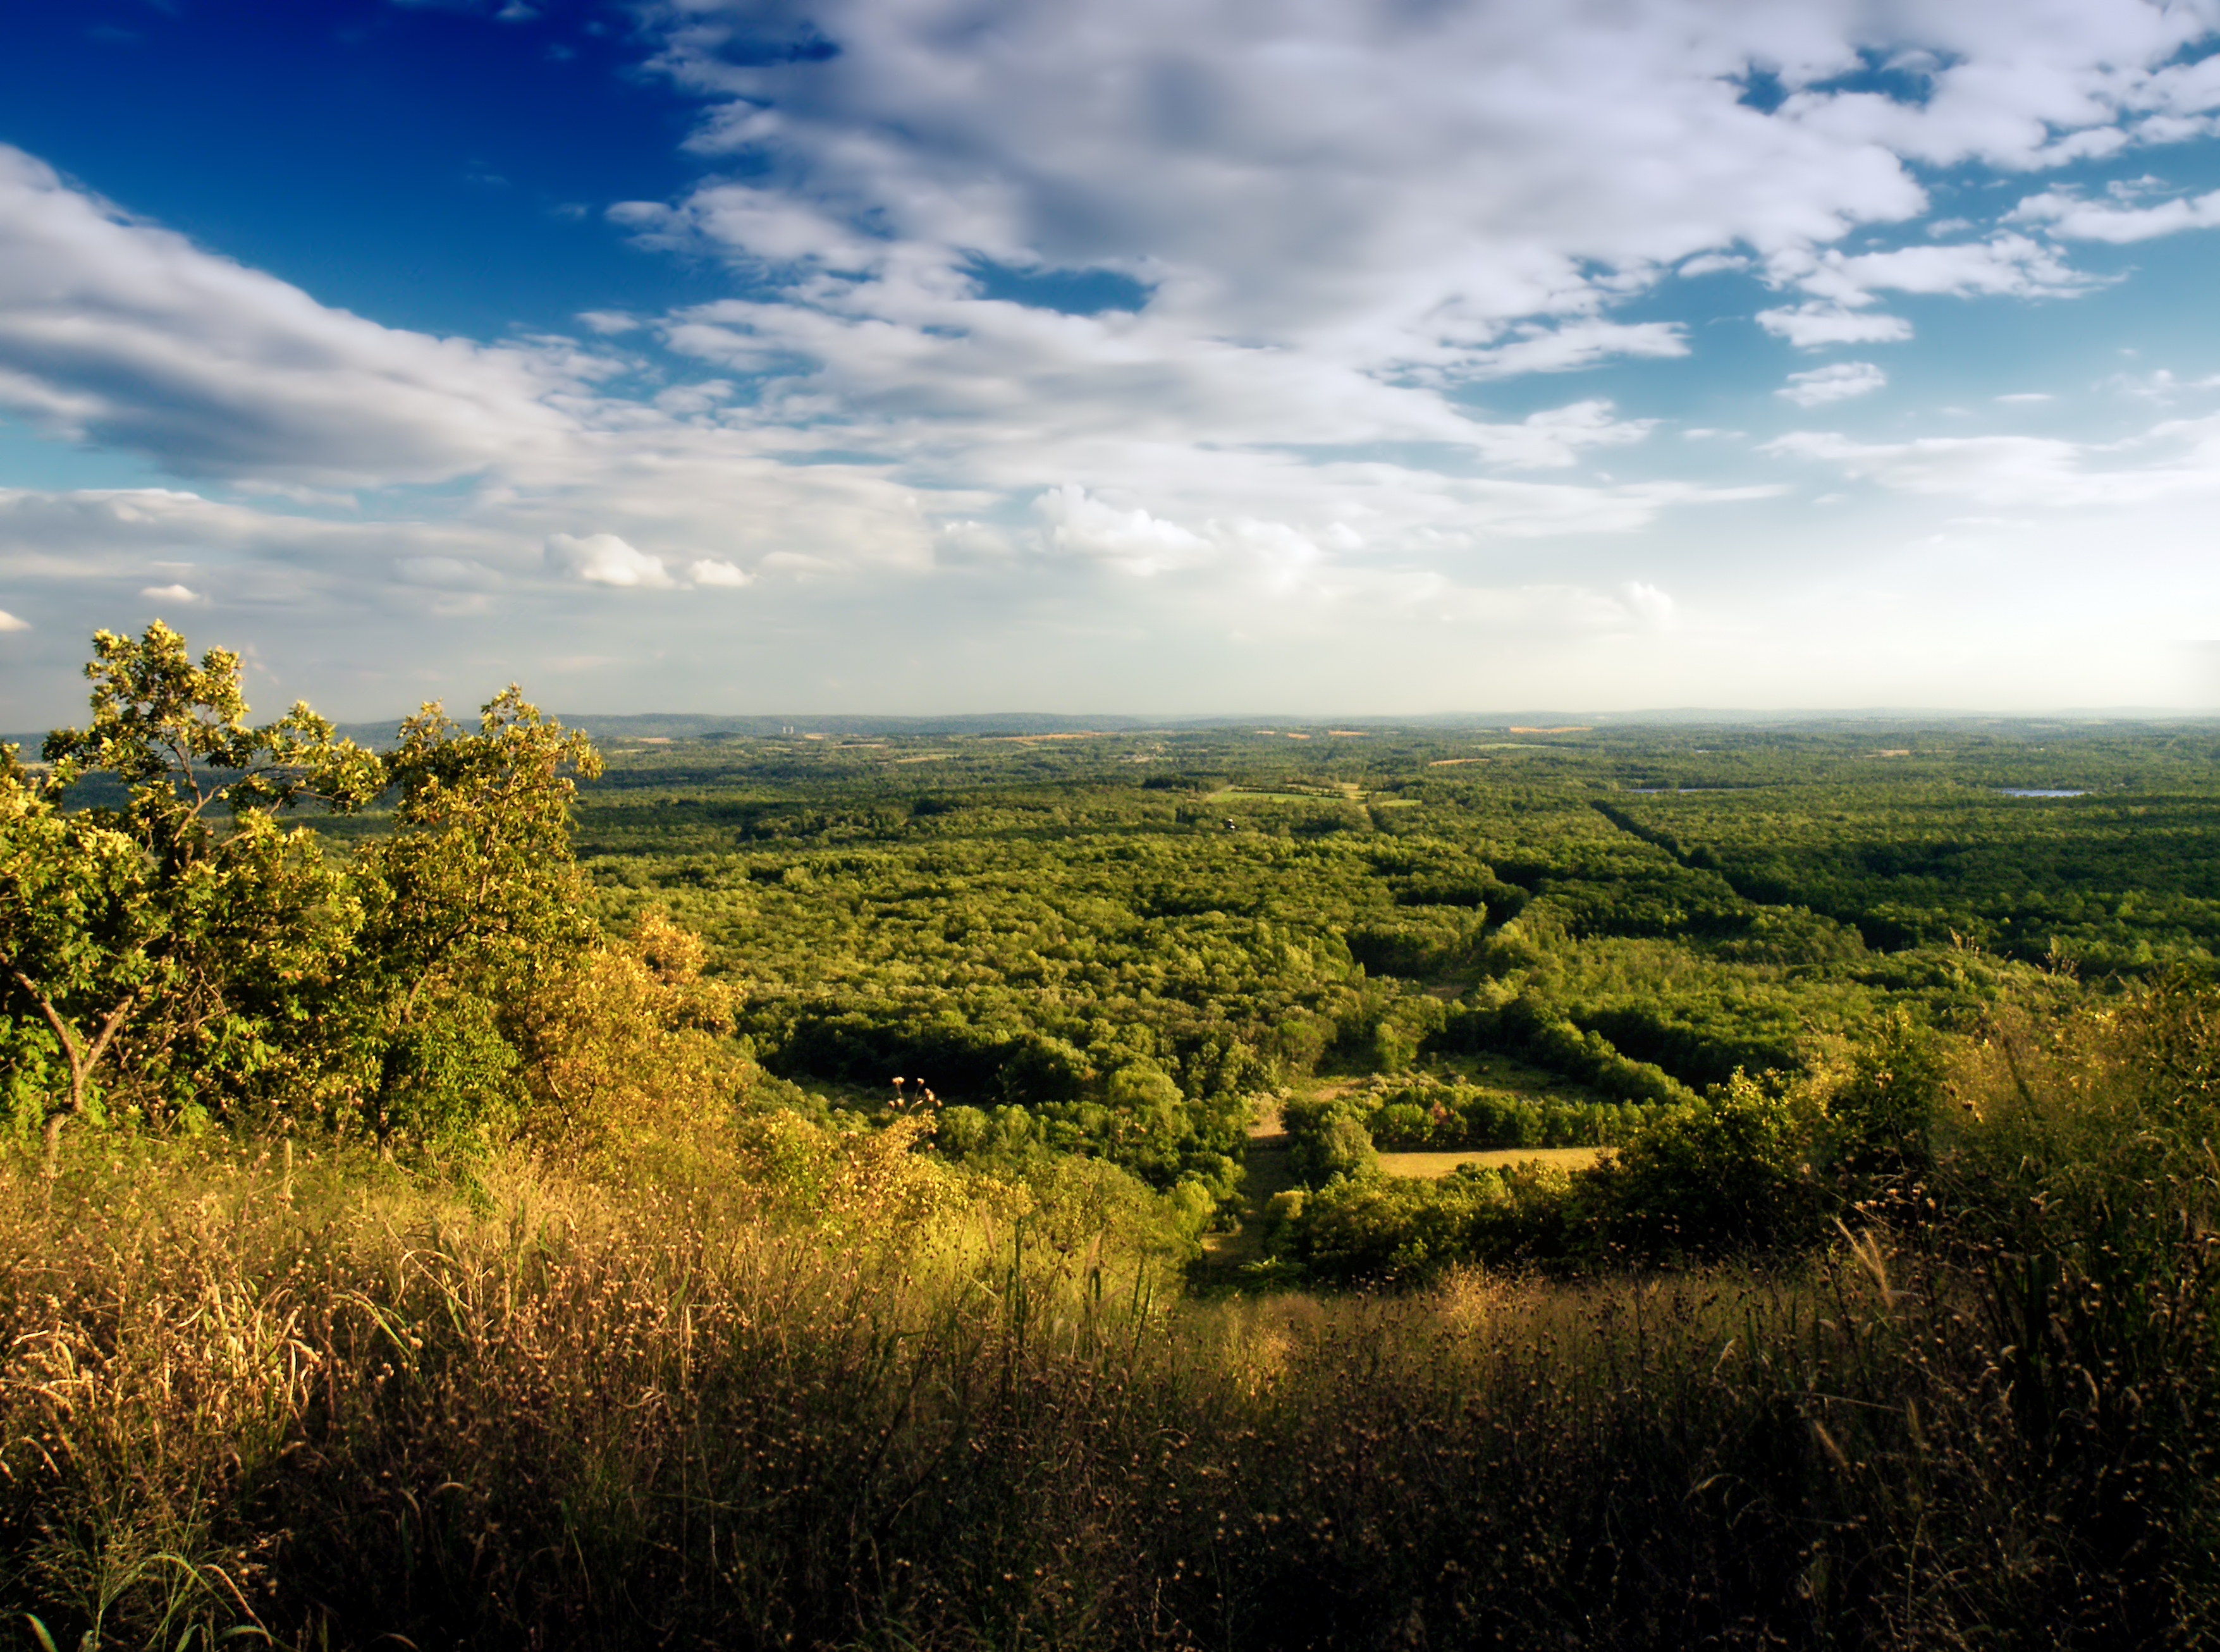
landscape, tree, nature, forest, grass, horizon, wilderness, mountain, cloud, plant, sky, sun, sunrise, sunset, hiking, field, meadow, prairie, sunlight, morning, leaf, hill, dawn, valley, summer, dusk, reflection, autumn, savanna, plain, creativecommons, clouds, grassland, appalachianmountains, wetland, stratocumulus, pennsylvania, bluemountain, kittatinnymountain, lehighvalley, northamptoncounty, appalachiantrail, greatvalley, tottsgap, plateau, habitat, ecosystem, rural area, meteorological phenomenon, natural environment, geographical feature, atmospheric phenomenon, grass family, woody plant